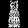
Label: Dress